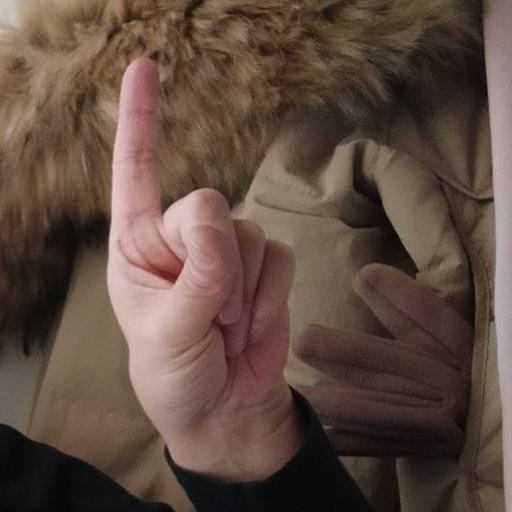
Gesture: one